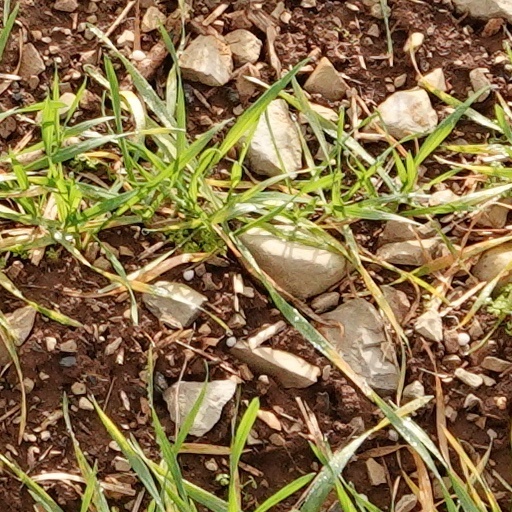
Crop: wheat